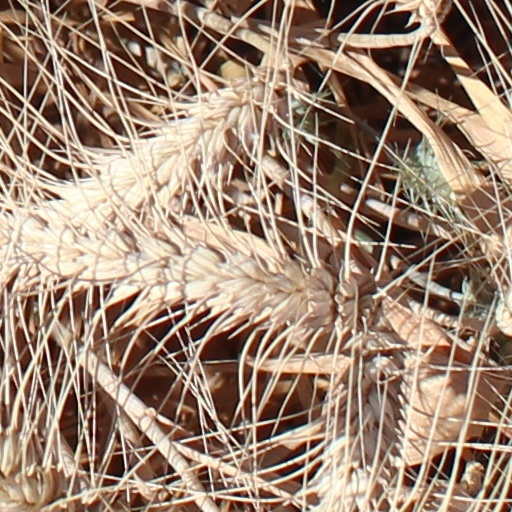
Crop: wheat